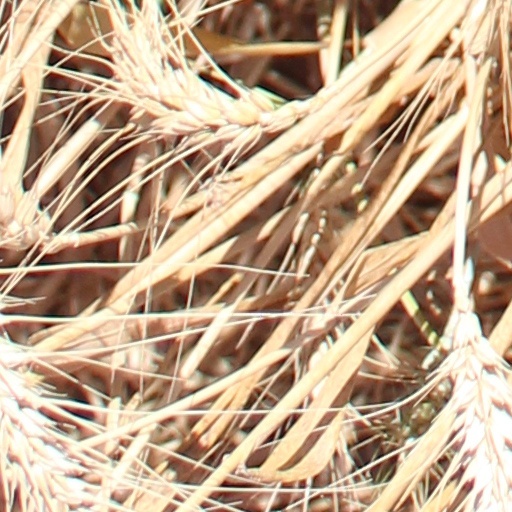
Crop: wheat